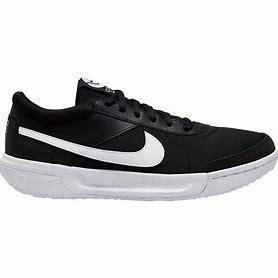
Brand: Nike
Model: Court Zoom Lite 3